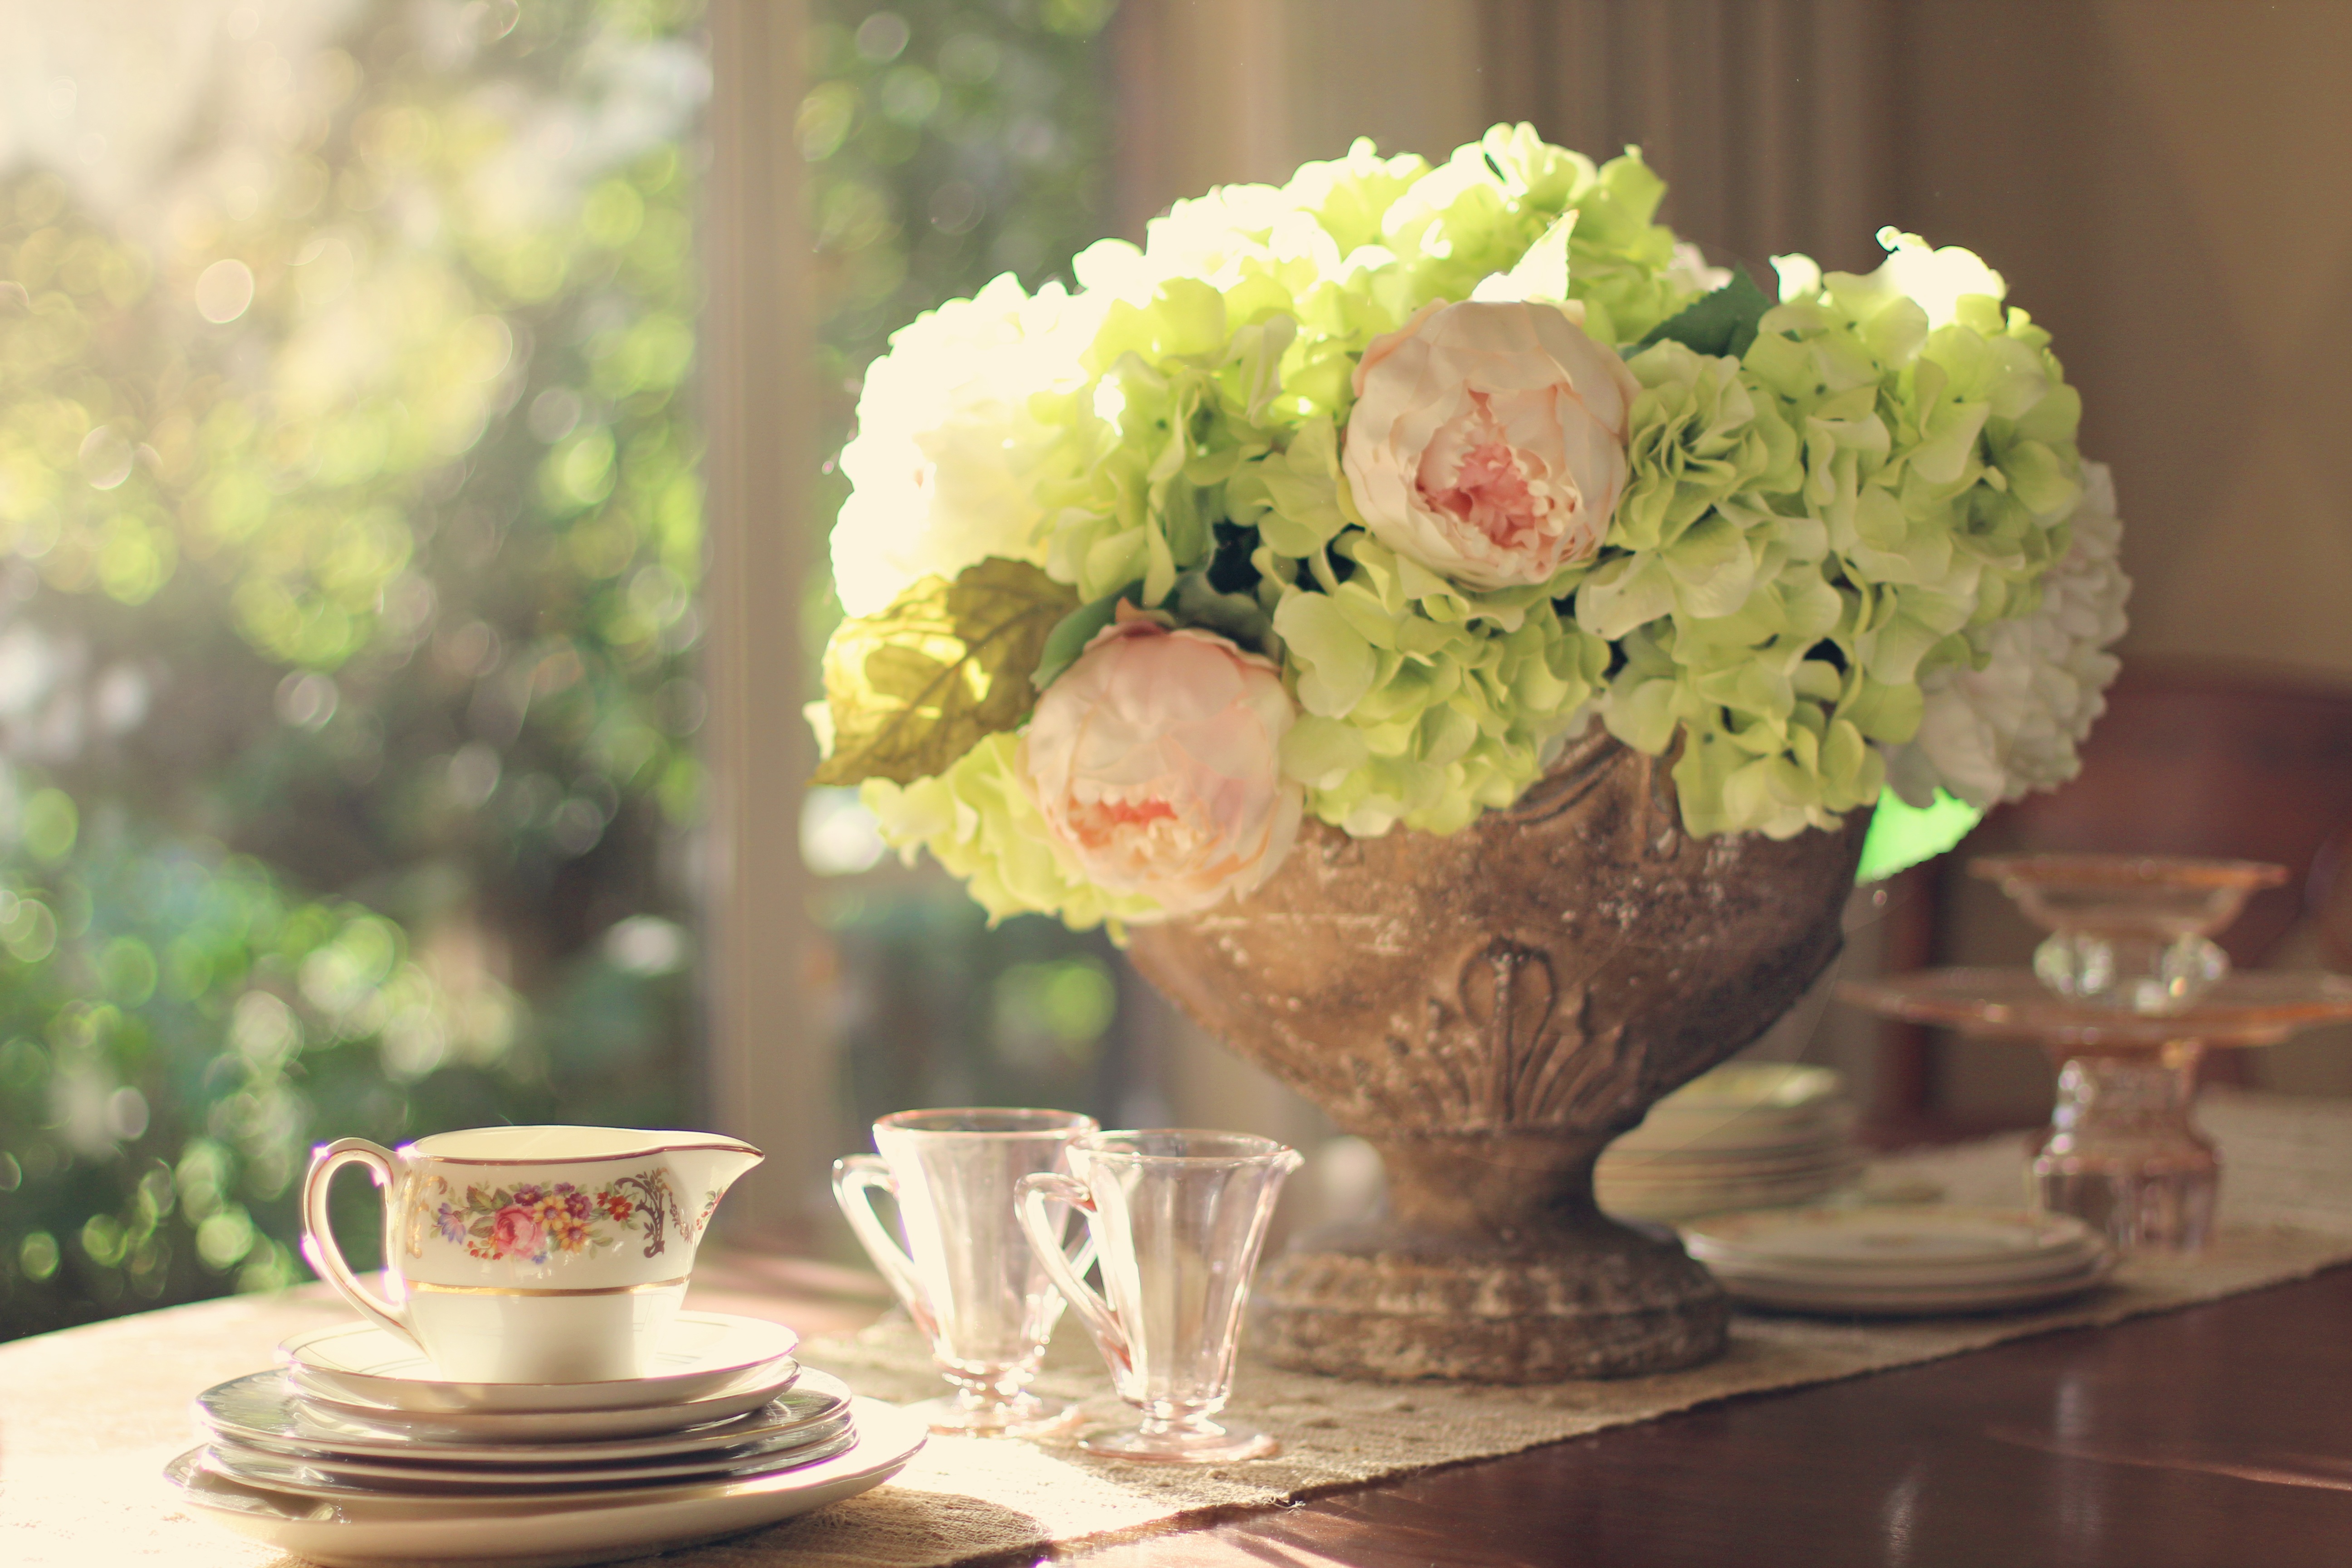
table, plant, vintage, flower, celebration, bouquet, meal, spring, romantic, still life, feminine, flowers, arrangement, table setting, elegant, easter, floristry, setting, elegance, bridal, hydrangeas, peonies, floral design, centrepiece, flower arranging, vintage china, vintage dishes